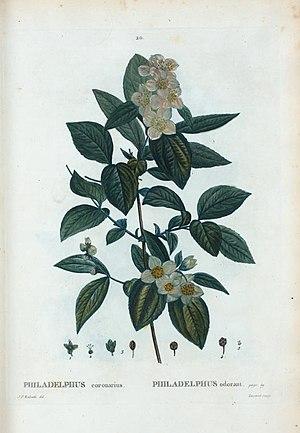
Philadelphus coronarius = Philadelphus odorant.